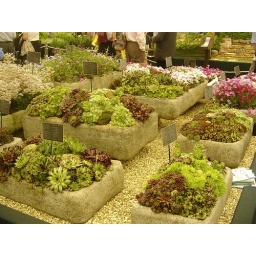
These kind of shallow stone troughs are very popular for rock plants in small gardens or sunny patios